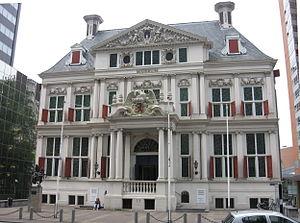
La Schielandshuis est un hôtel particulier du XVIIᵉ siècle et un musée, situé au 31, Korte Hoogstraat, à Rotterdam, dans la province néerlandaise de Hollande-Méridionale. Il abrite les archives municipales, une collection d'antiques et l'Atlas Van Stolk.
Rotterdam est une commune néerlandaise, située dans la province de Hollande-Méridionale. La population municipale est de 634 660 habitants. Environ 1 424 000 habitent dans son agglomération, qui fait partie de la conurbation de la Randstad. Ses habitants sont les Rotterdamois.
La ville de Rotterdam possède un grand nombre d'espaces dédiés à l'art et à la culture. Plusieurs de ses musées ont une renommée nationale ou internationale, notamment le musée de beaux-arts et peinture Musée Boijmans Van Beuningen, réputé pour sa collection exceptionnelle de tableaux flamands et italiens des XVᵉ et XVIᵉ siècles, de maîtres néerlandais des XVIᵉ et XVIIᵉ siècles et de peintres contemporains, notamment Van Gogh, Mondrian et Van Dongen.